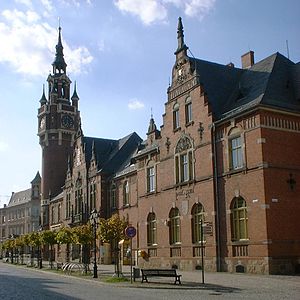
Dahme (Brandenburg)
Rådhus og posthus
Dahme er en by i LandkreisTeltow-Fläming i den tyske delstat Brandenburg. Den ligger ved floden Dahme, 30 km sydøst for Luckenwalde, og 38 km vest for Lübbenau.